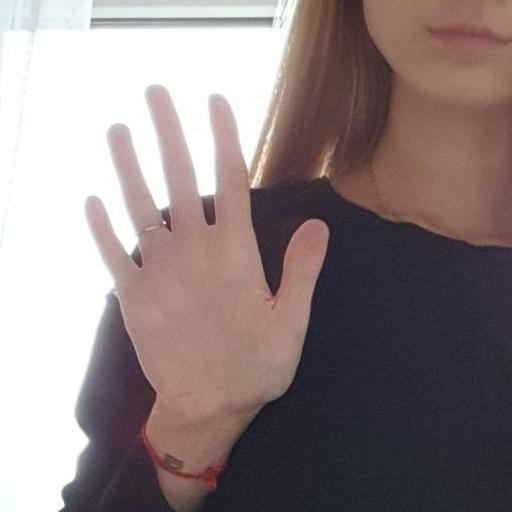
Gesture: palm